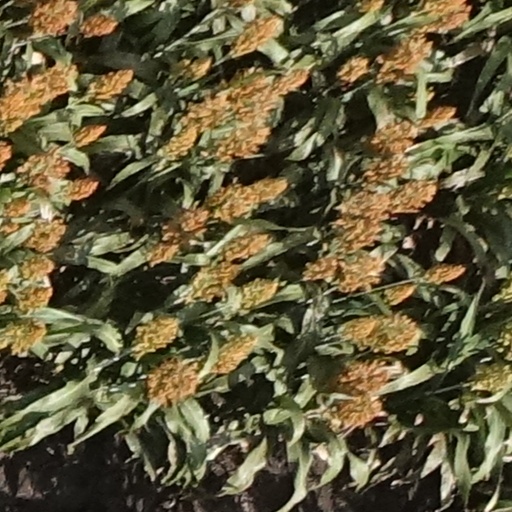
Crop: sorghum